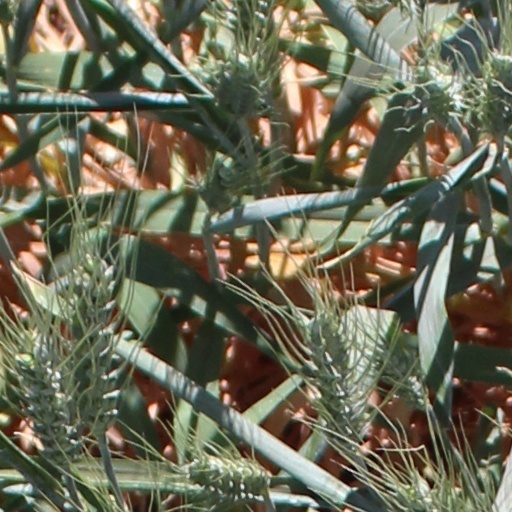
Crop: wheat